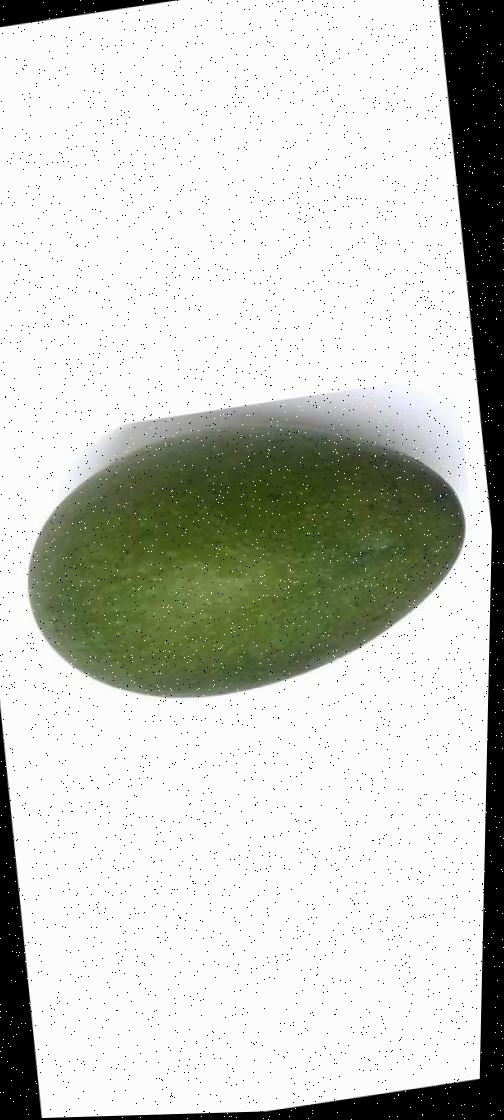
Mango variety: Ashshina Zhinuk